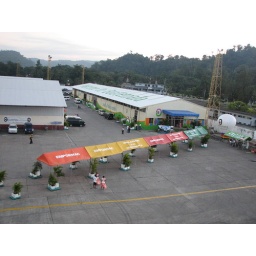
Walkway to the market building in Santo Tomas, Guatemala